Lancer

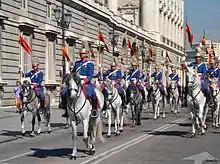
Lancers of the Spanish Royal Guard

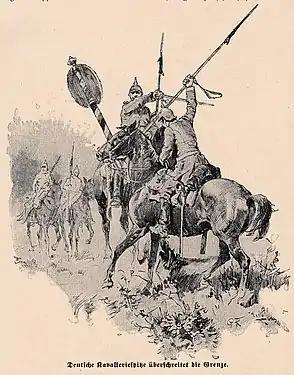
German dragoons armed with lances take down a border marker in 1914

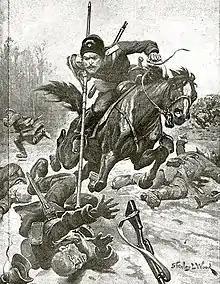
1915 drawing from "The War Illustrated" portraying a charging Don Cossack using a lance as a shock weapon.

In 1914, lances were still being carried by regiments in the British, Indian, French, Prussian, Italian, Chilean, Portuguese, Japanese, Spanish, Ottoman, Belgian, Argentine, Russian, and Siamese armies, among others. Almost all German cavalry branches (cuirassiers, hussars, dragoons, and uhlans) retained steel tube lances ("stahlrohrlanze") in length, as their primary weapon. As late as 1914, half of the troopers in each Russian regular cavalry regiment (hussars, uhlans, and dragoons) carried lances on active service, as did all cossacks.